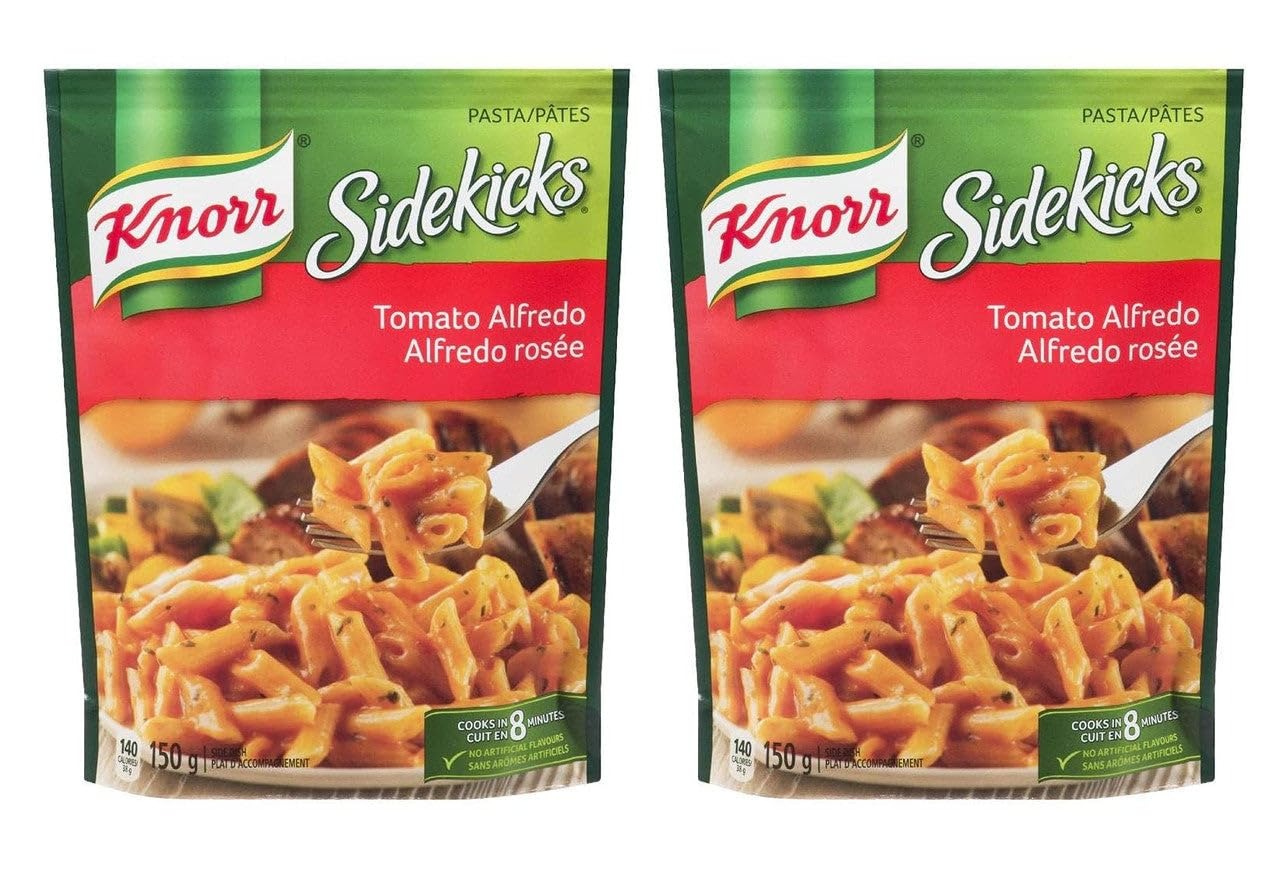
Item Name: Knorr Sidekicks Tomato Alfredo Pasta Side Dish, 150g/5.2oz, 2-Pack (Imported from Canada)
Bullet Point 1: Pack of 2
Bullet Point 2: Penne pasta in a creamy tomato sauce with parmesan and basil.
Bullet Point 3: 25-Percent less sodium than original, No artificial flavours, Low-fat and trans-free
Bullet Point 4: Create Meals The Whole Family Will Love With A Recipe Today
Bullet Point 5: Imported from Canada
Product Description: Penne pasta in a creamy tomato sauce with parmesan and basil. 25-Percent less sodium than original. No artificial flavours. Low-fat and trans-free. Treat your taste buds with Tomato Alfredo sidekicks (150 g). These pasta sidekicks expertly combines Penne pasta in a creamy tomato sauce with parmesan and basil. These ly seasoned Pasta Sides are great as part of a main dish or as a stand alone side. offers 30 varieties of rice and pasta sides so you can be sure to find flavours your family will love. They love food the way you love food. This is for an Order of 2 Packets. Pack of 2. Penne pasta in a creamy tomato sauce with parmesan and basil. 25-Percent less sodium than original, No artificial flavours, Low-fat and trans-free. Create Meals The Whole Family Will Love With A Recipe Today. Imported from Canada
Value: 5.2911
Unit: Ounce

Price: 23